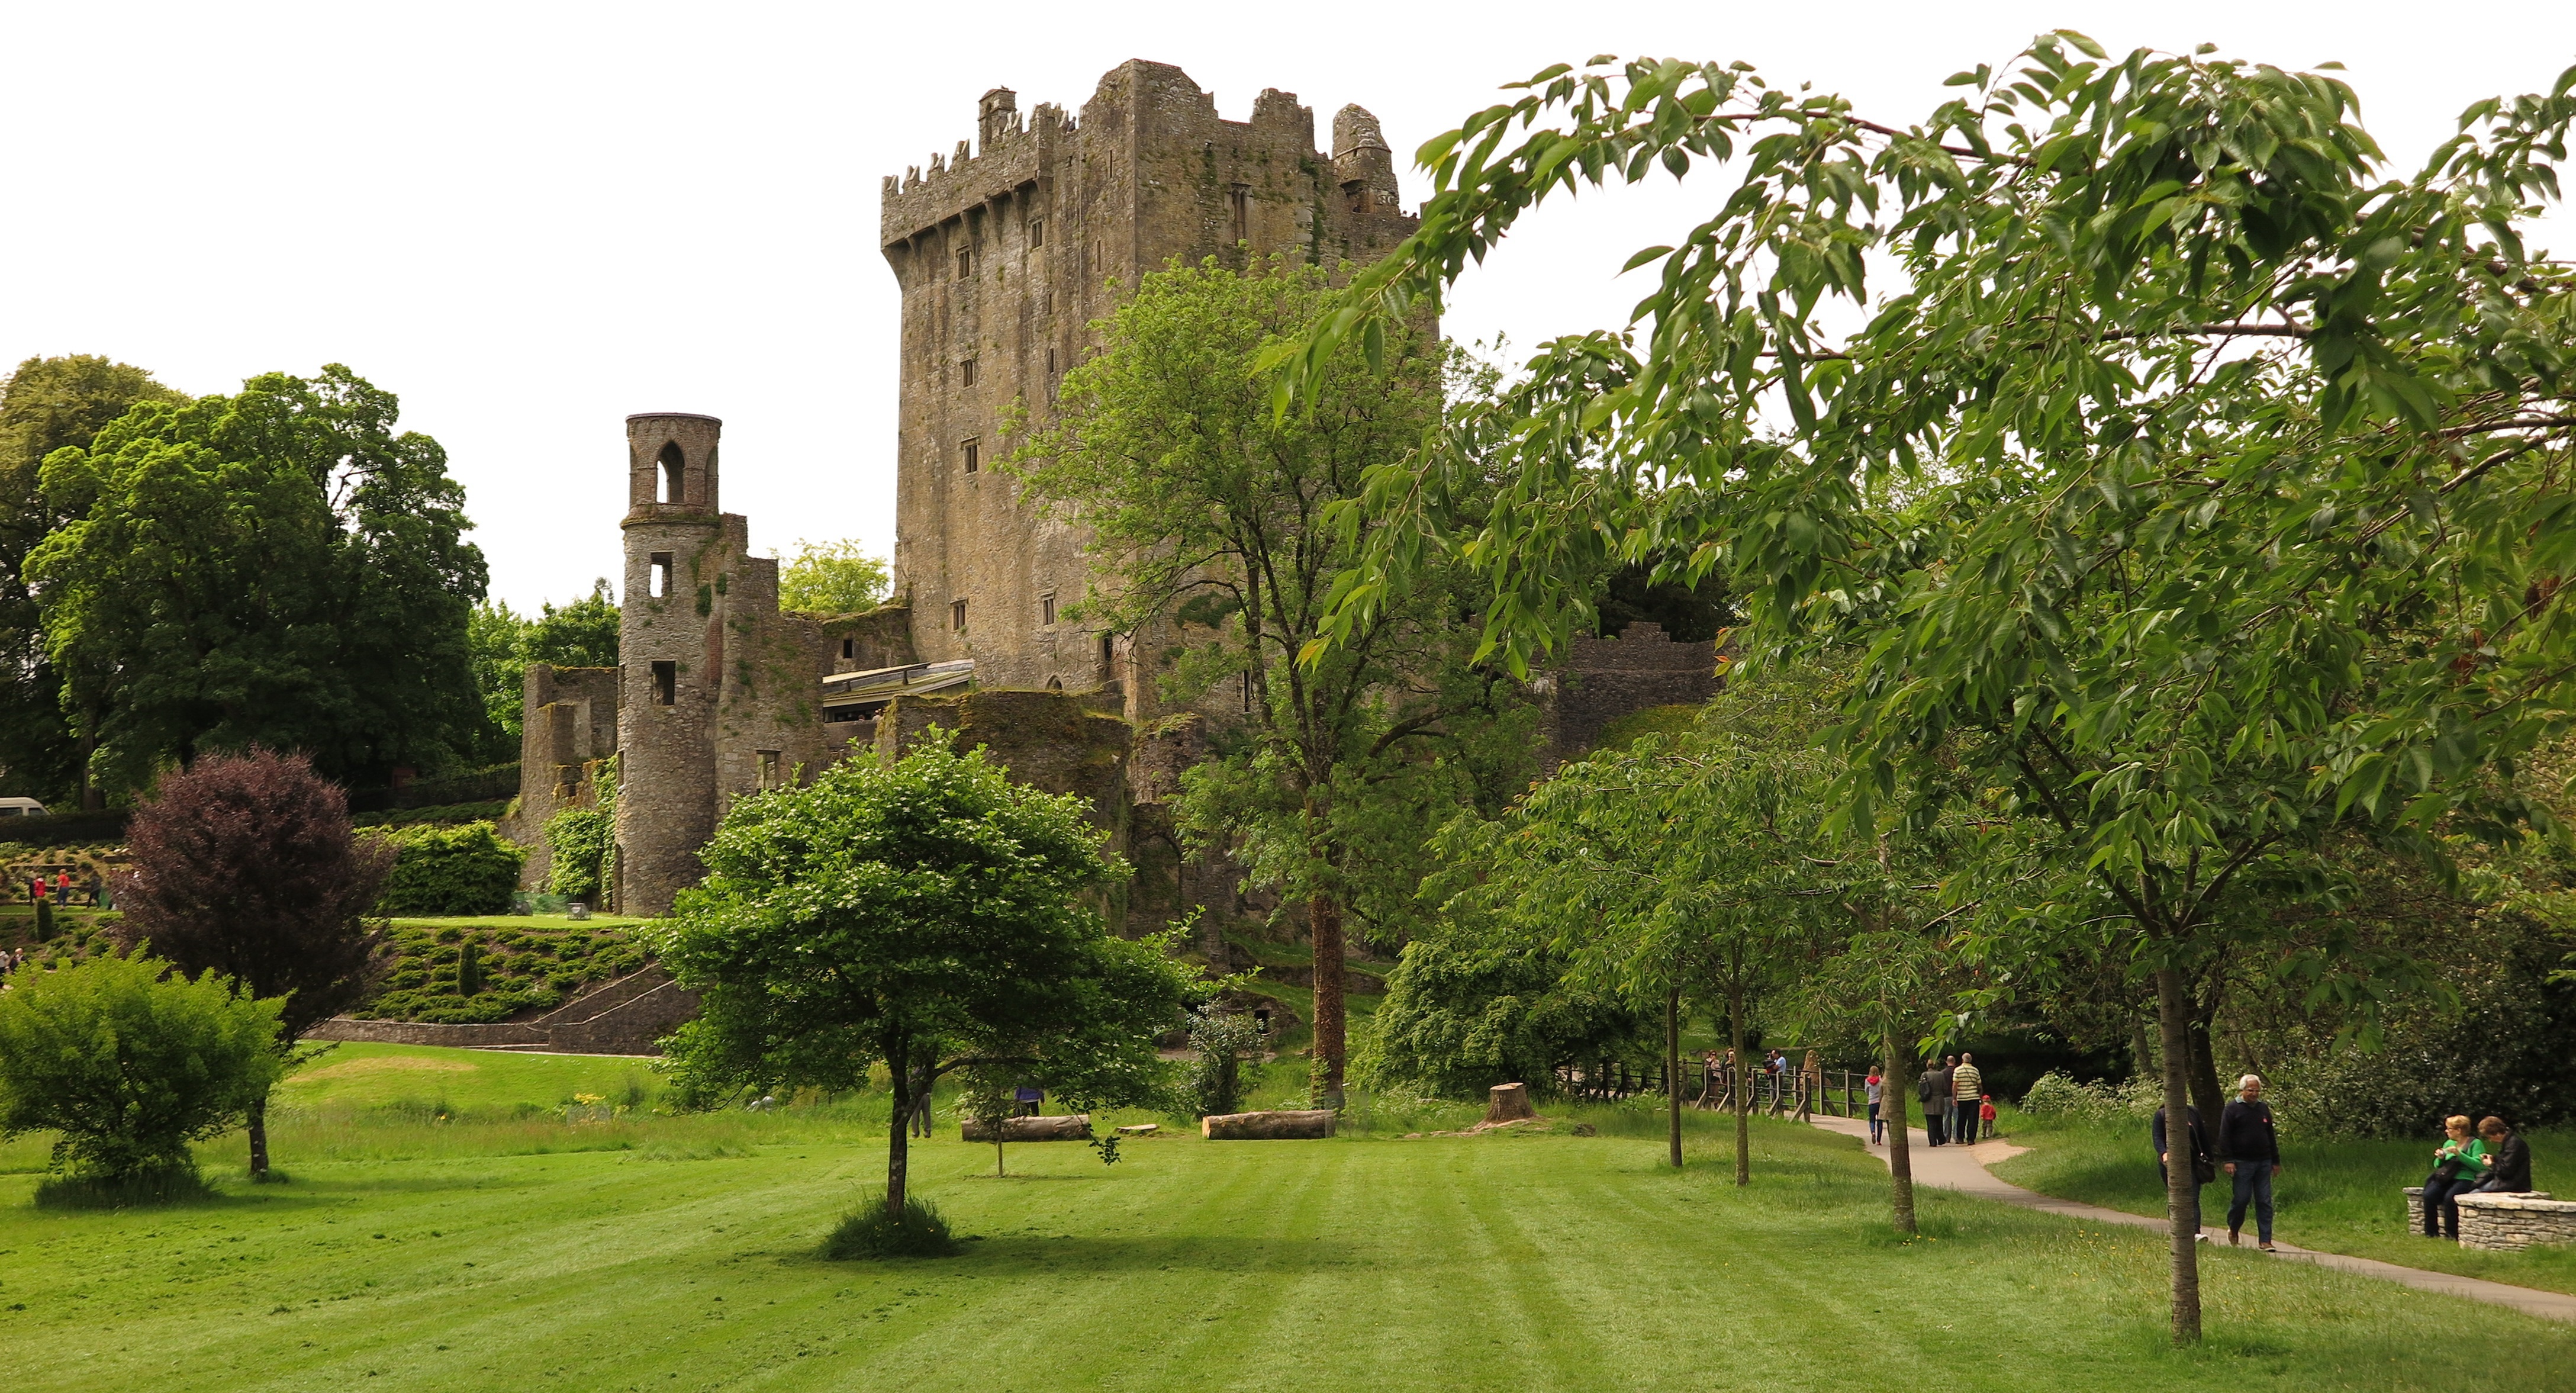
tree, lawn, tower, castle, attraction, fortification, garden, fortress, ireland, tourist attraction, estate, stately home, blarney castle